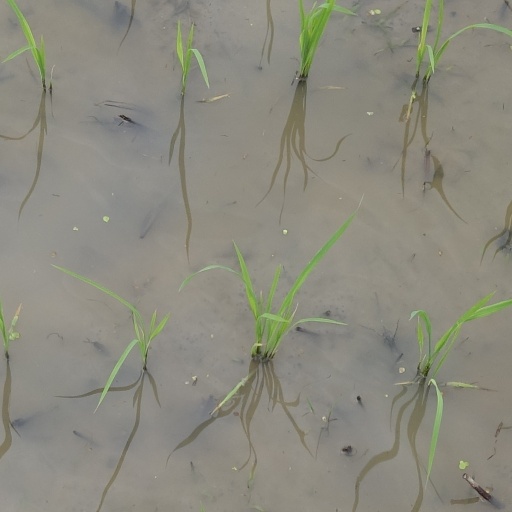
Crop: rice